Mothercare

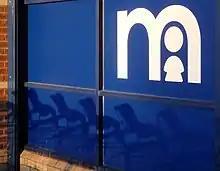
Child seats on shopping trolleys cast their shadows on the front of the Mothercare at Wren Park, Torquay

Mothercare plc is a global brand for products for parents and young children. The company's shares are listed on AIM in London.